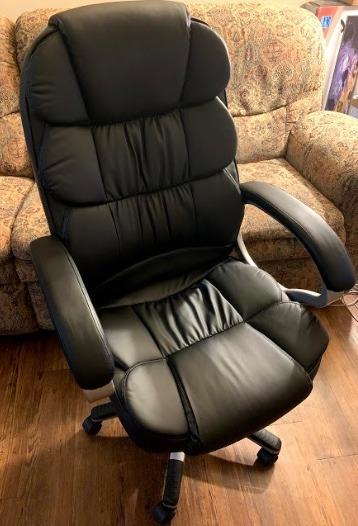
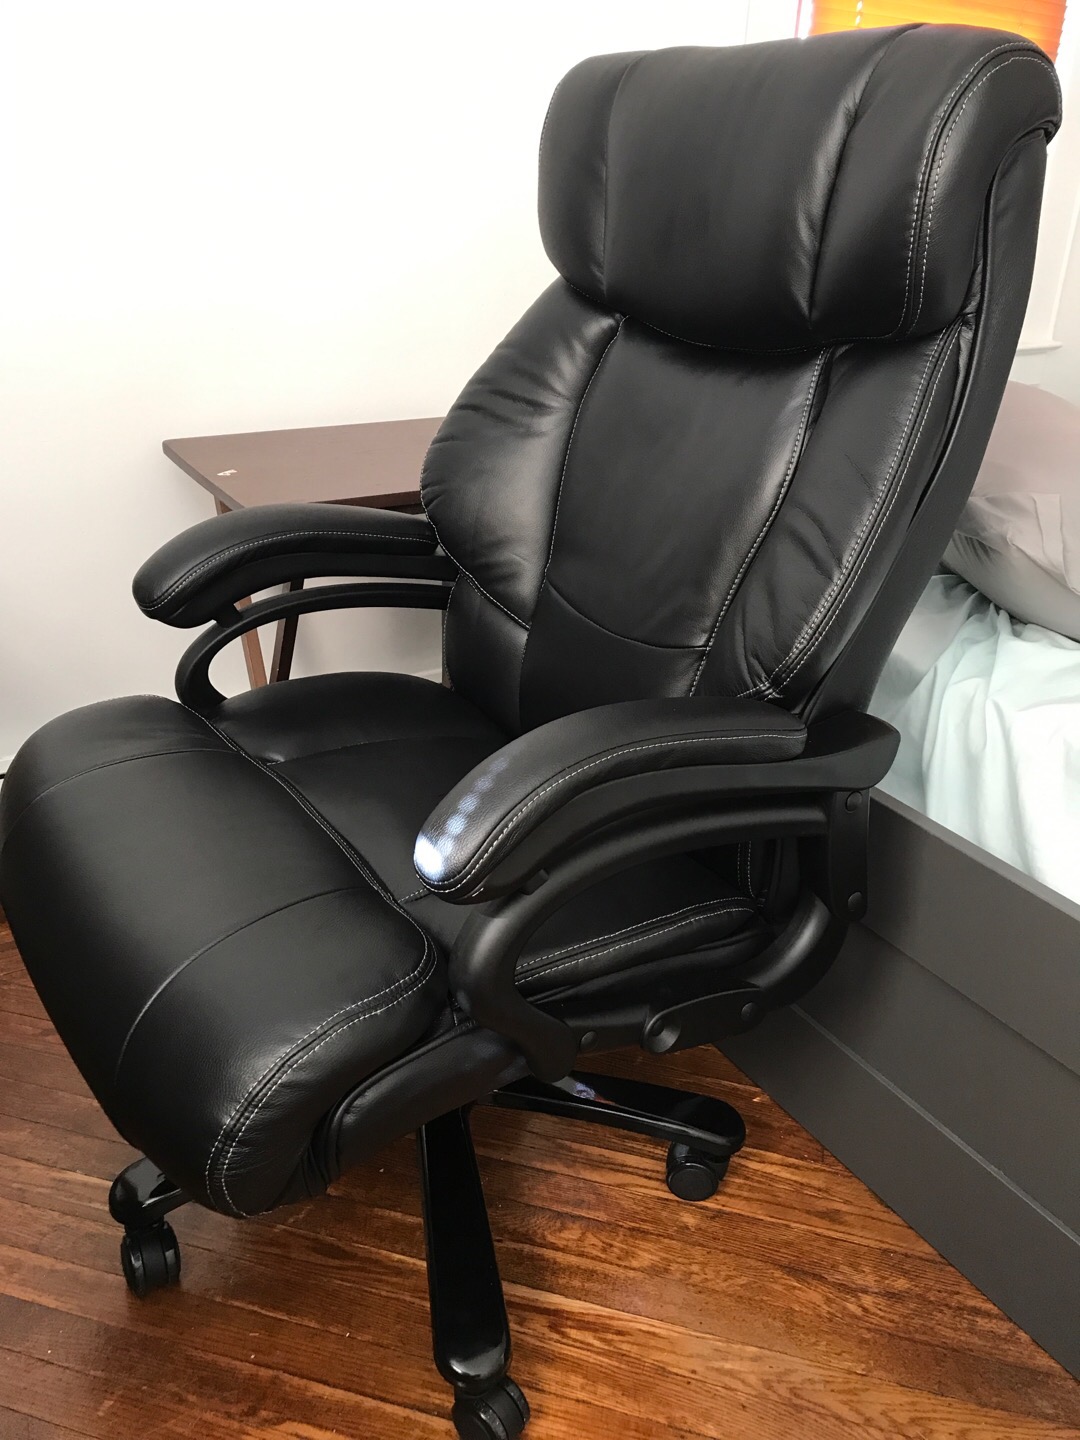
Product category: items_chair
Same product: no